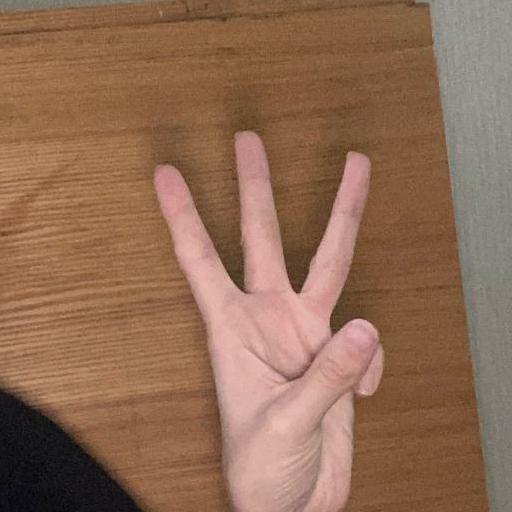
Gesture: three